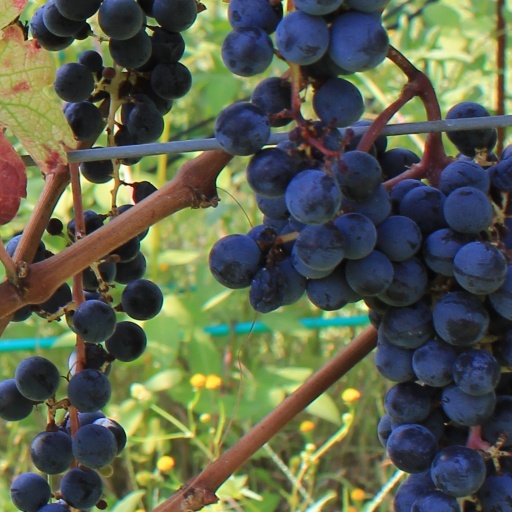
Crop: grape